Code Name: Viper

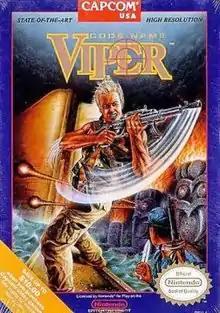
North American box art

Code Name: Viper, known in Japan as , is an action-platform video game developed by Arc System Works and published by Capcom in 1990 for the Nintendo Entertainment System. The player takes control of a special forces operative who must combat a drug syndicate in South America.